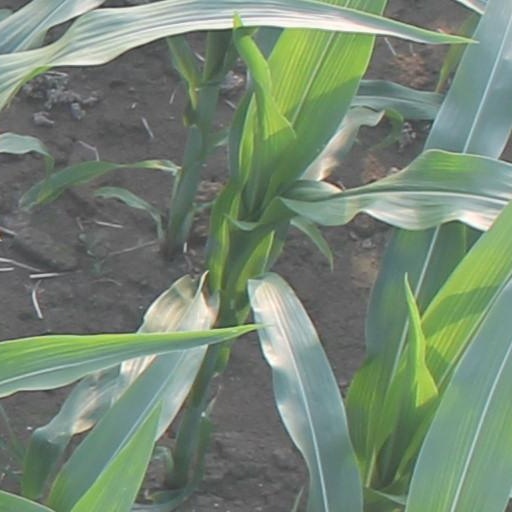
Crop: maize; corn